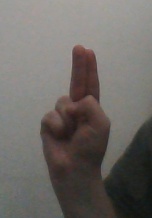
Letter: taa